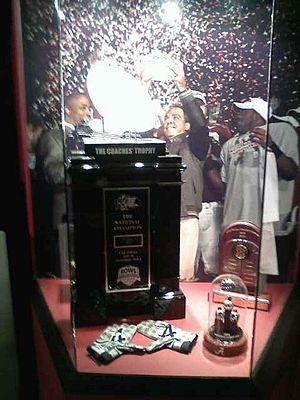
Le BCS National Championship Game est un match d'après-saison régulière de football américain de niveau universitaire qui a pour but de désigner le champion de la saison.